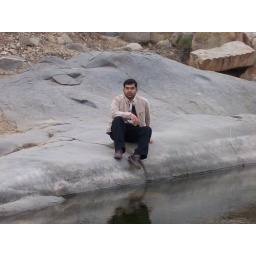
in the river bed of taishan base